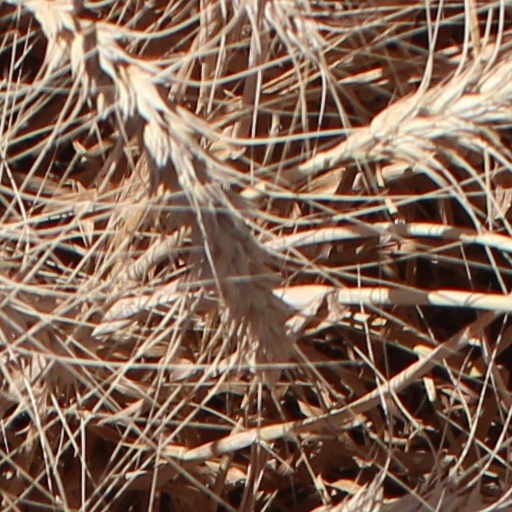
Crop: wheat